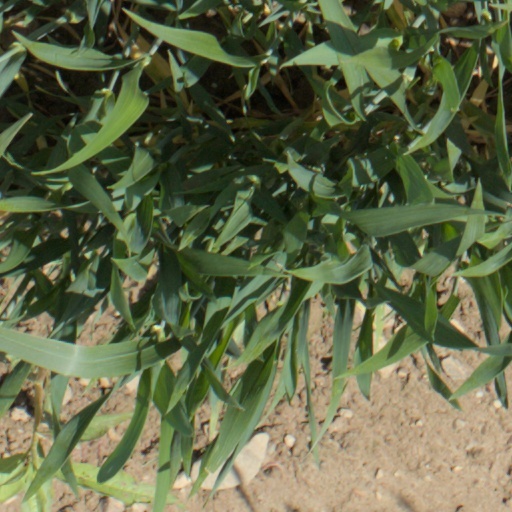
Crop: wheat